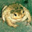
Label: frog